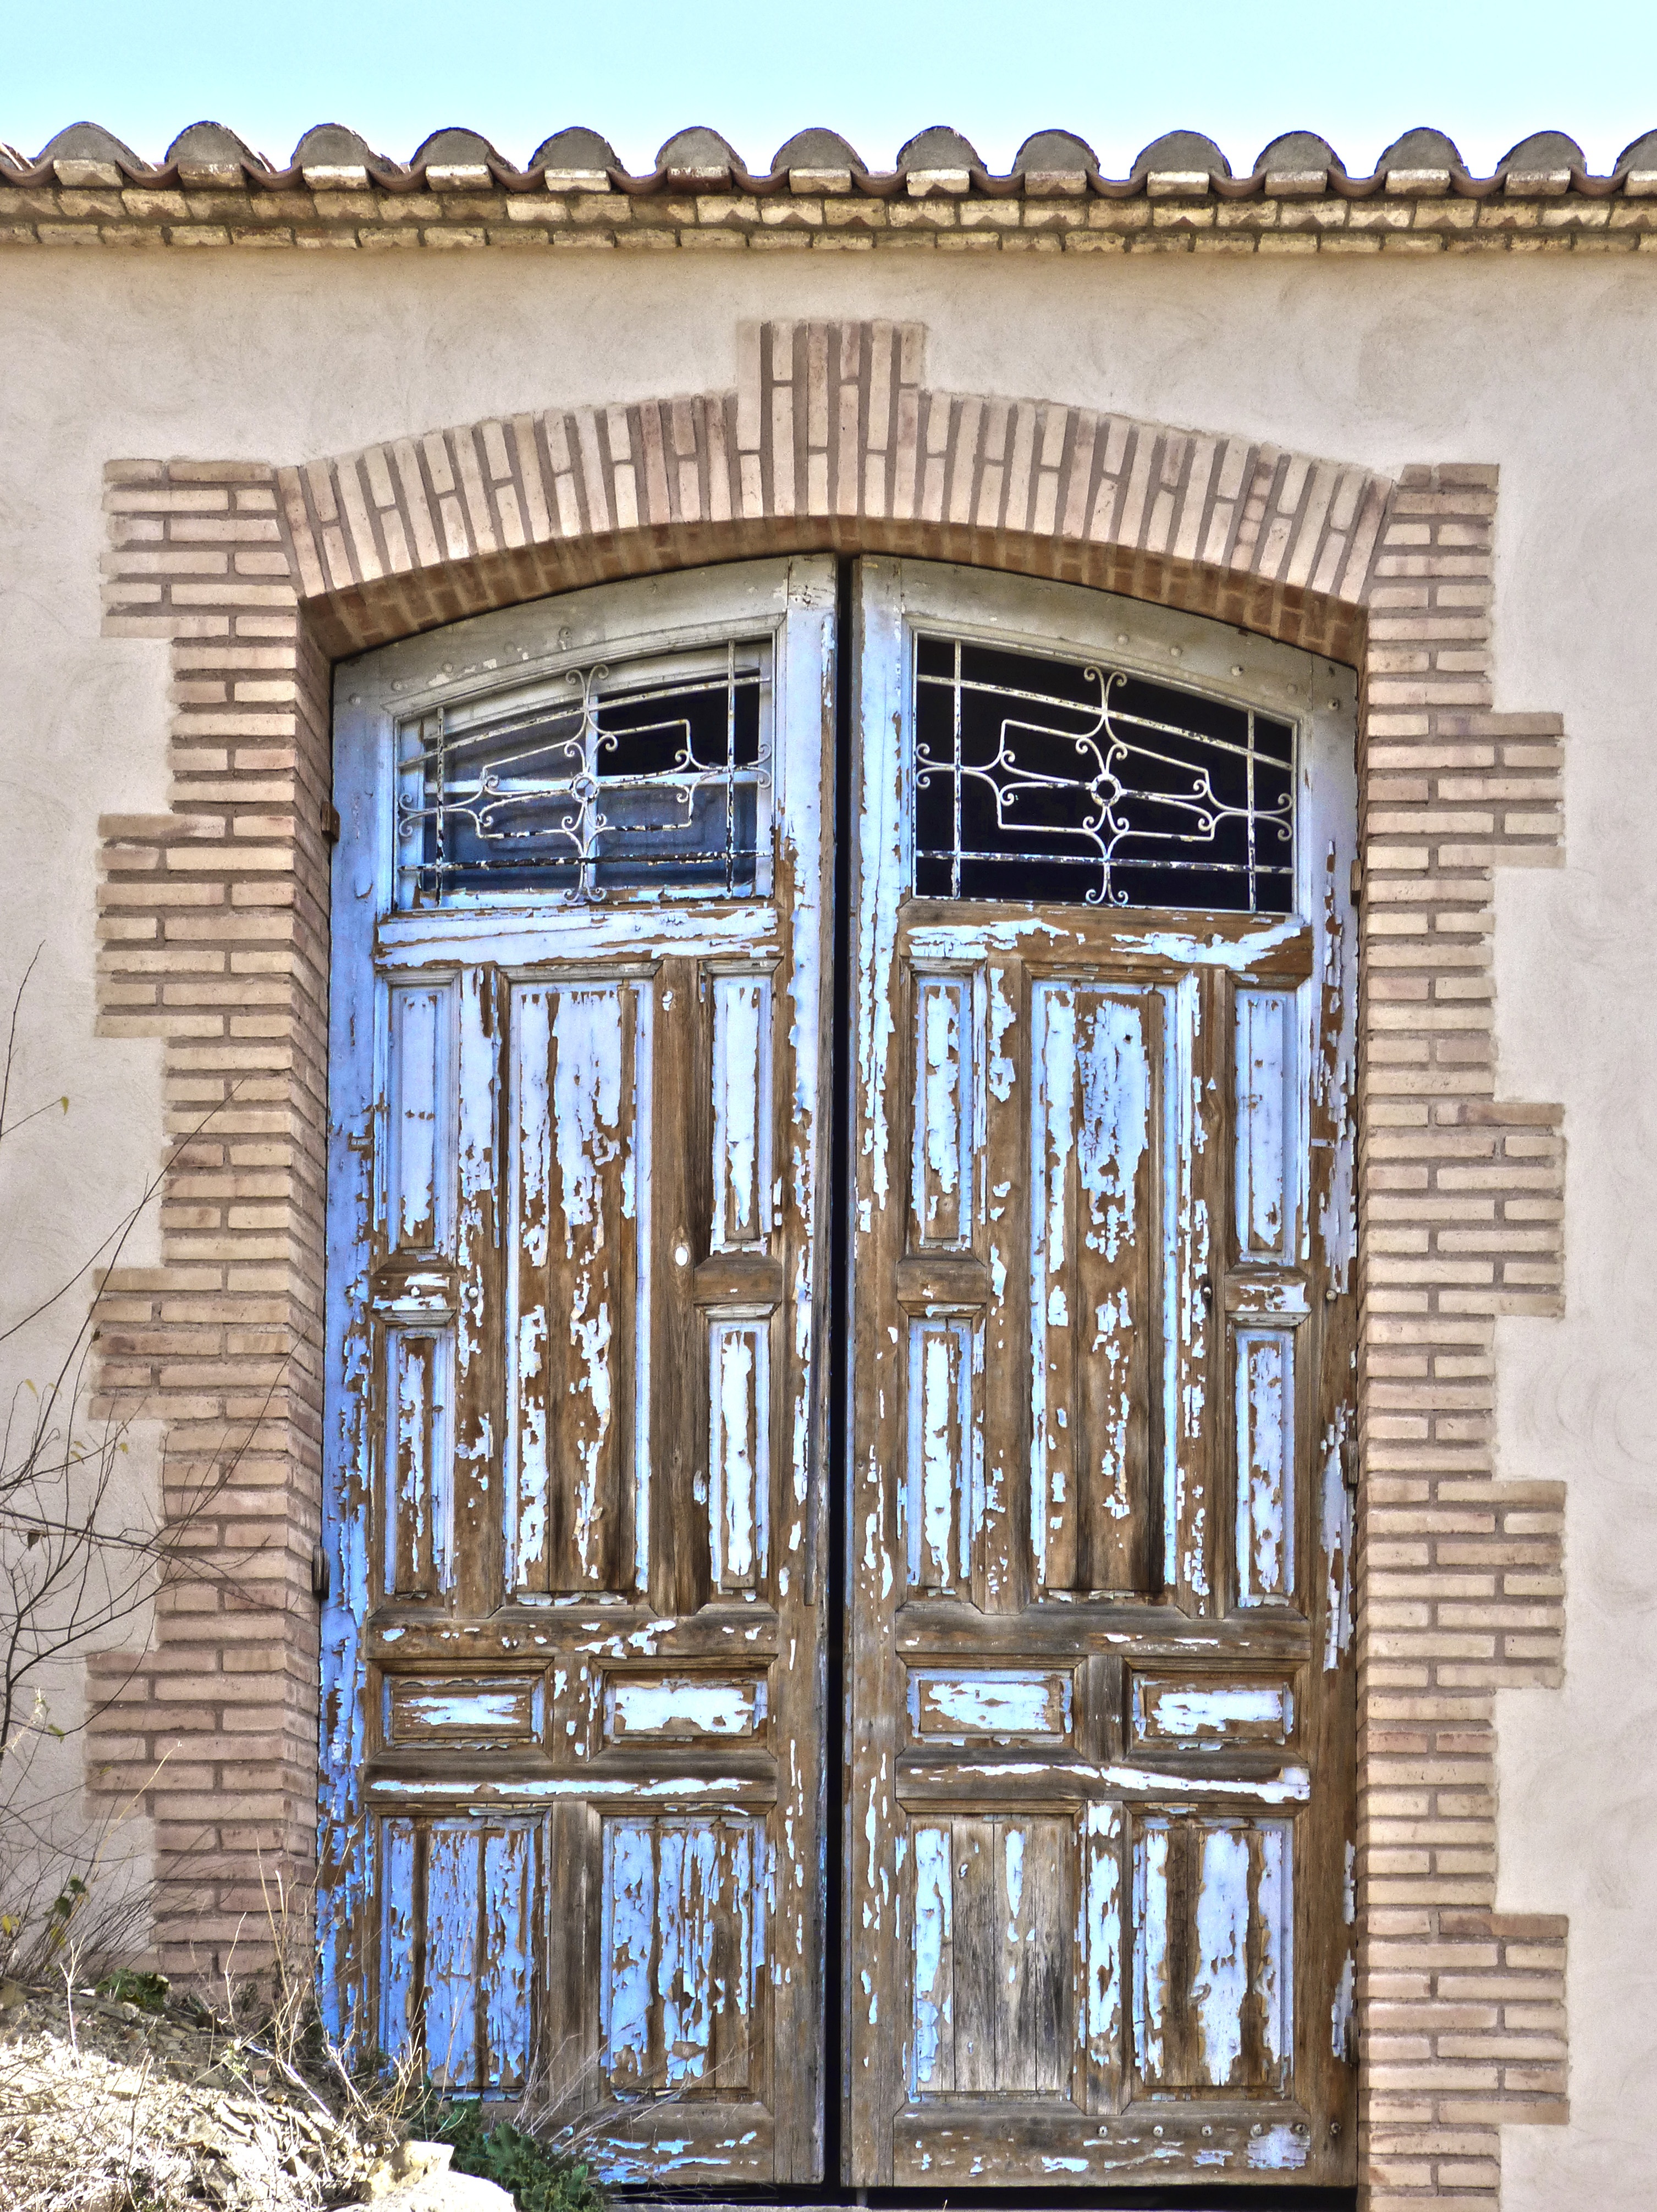
architecture, wood, window, old, home, wall, arch, chipped, facade, brick, door, interior design, estate, portal